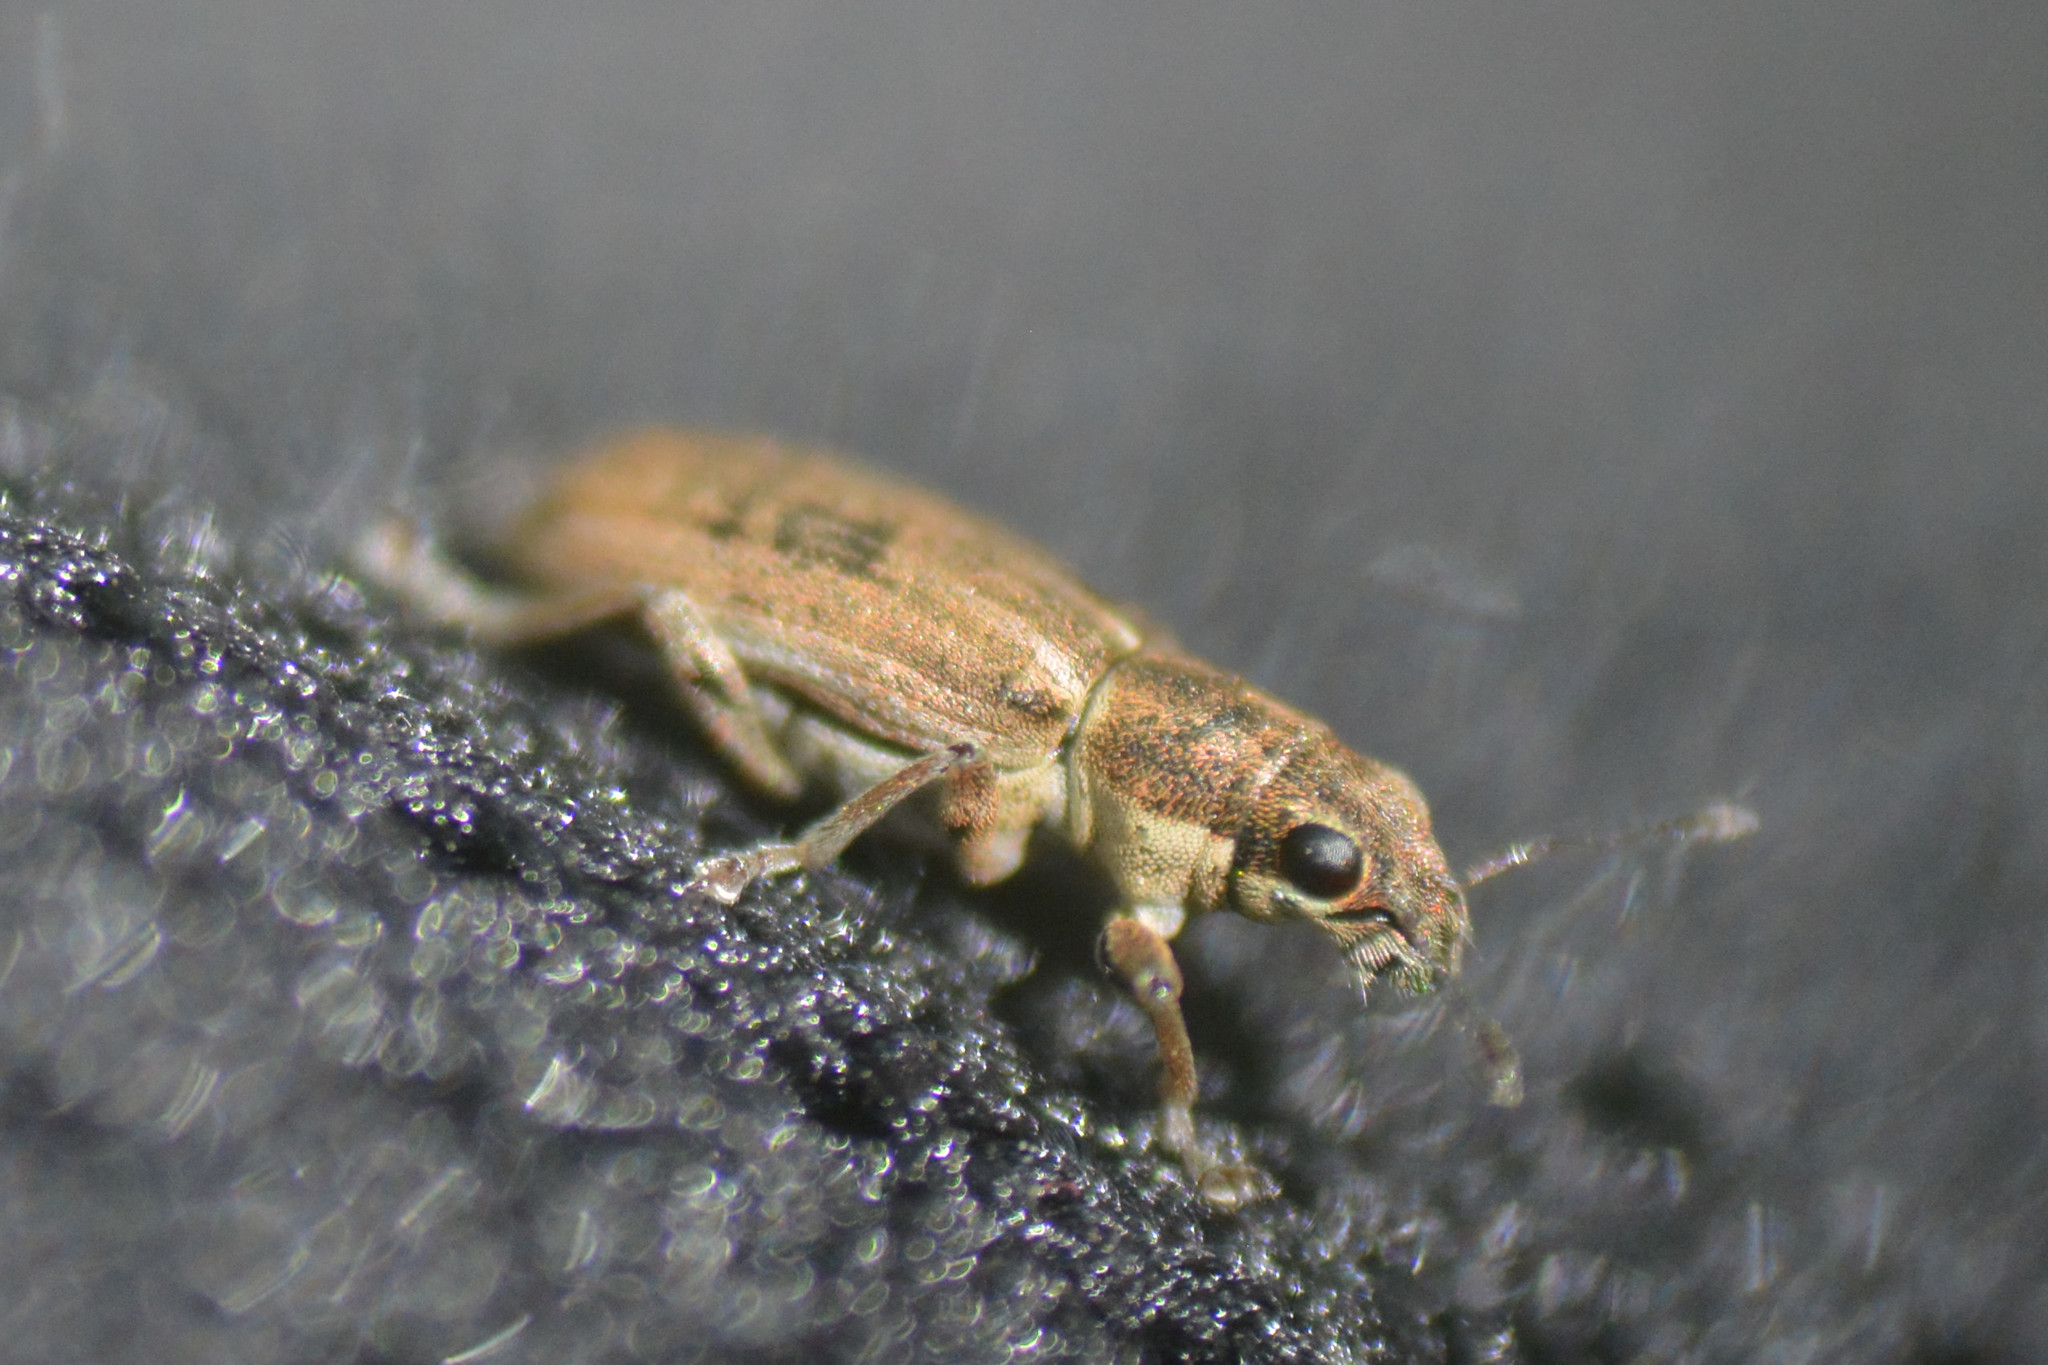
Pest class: pea_leaf_weevil